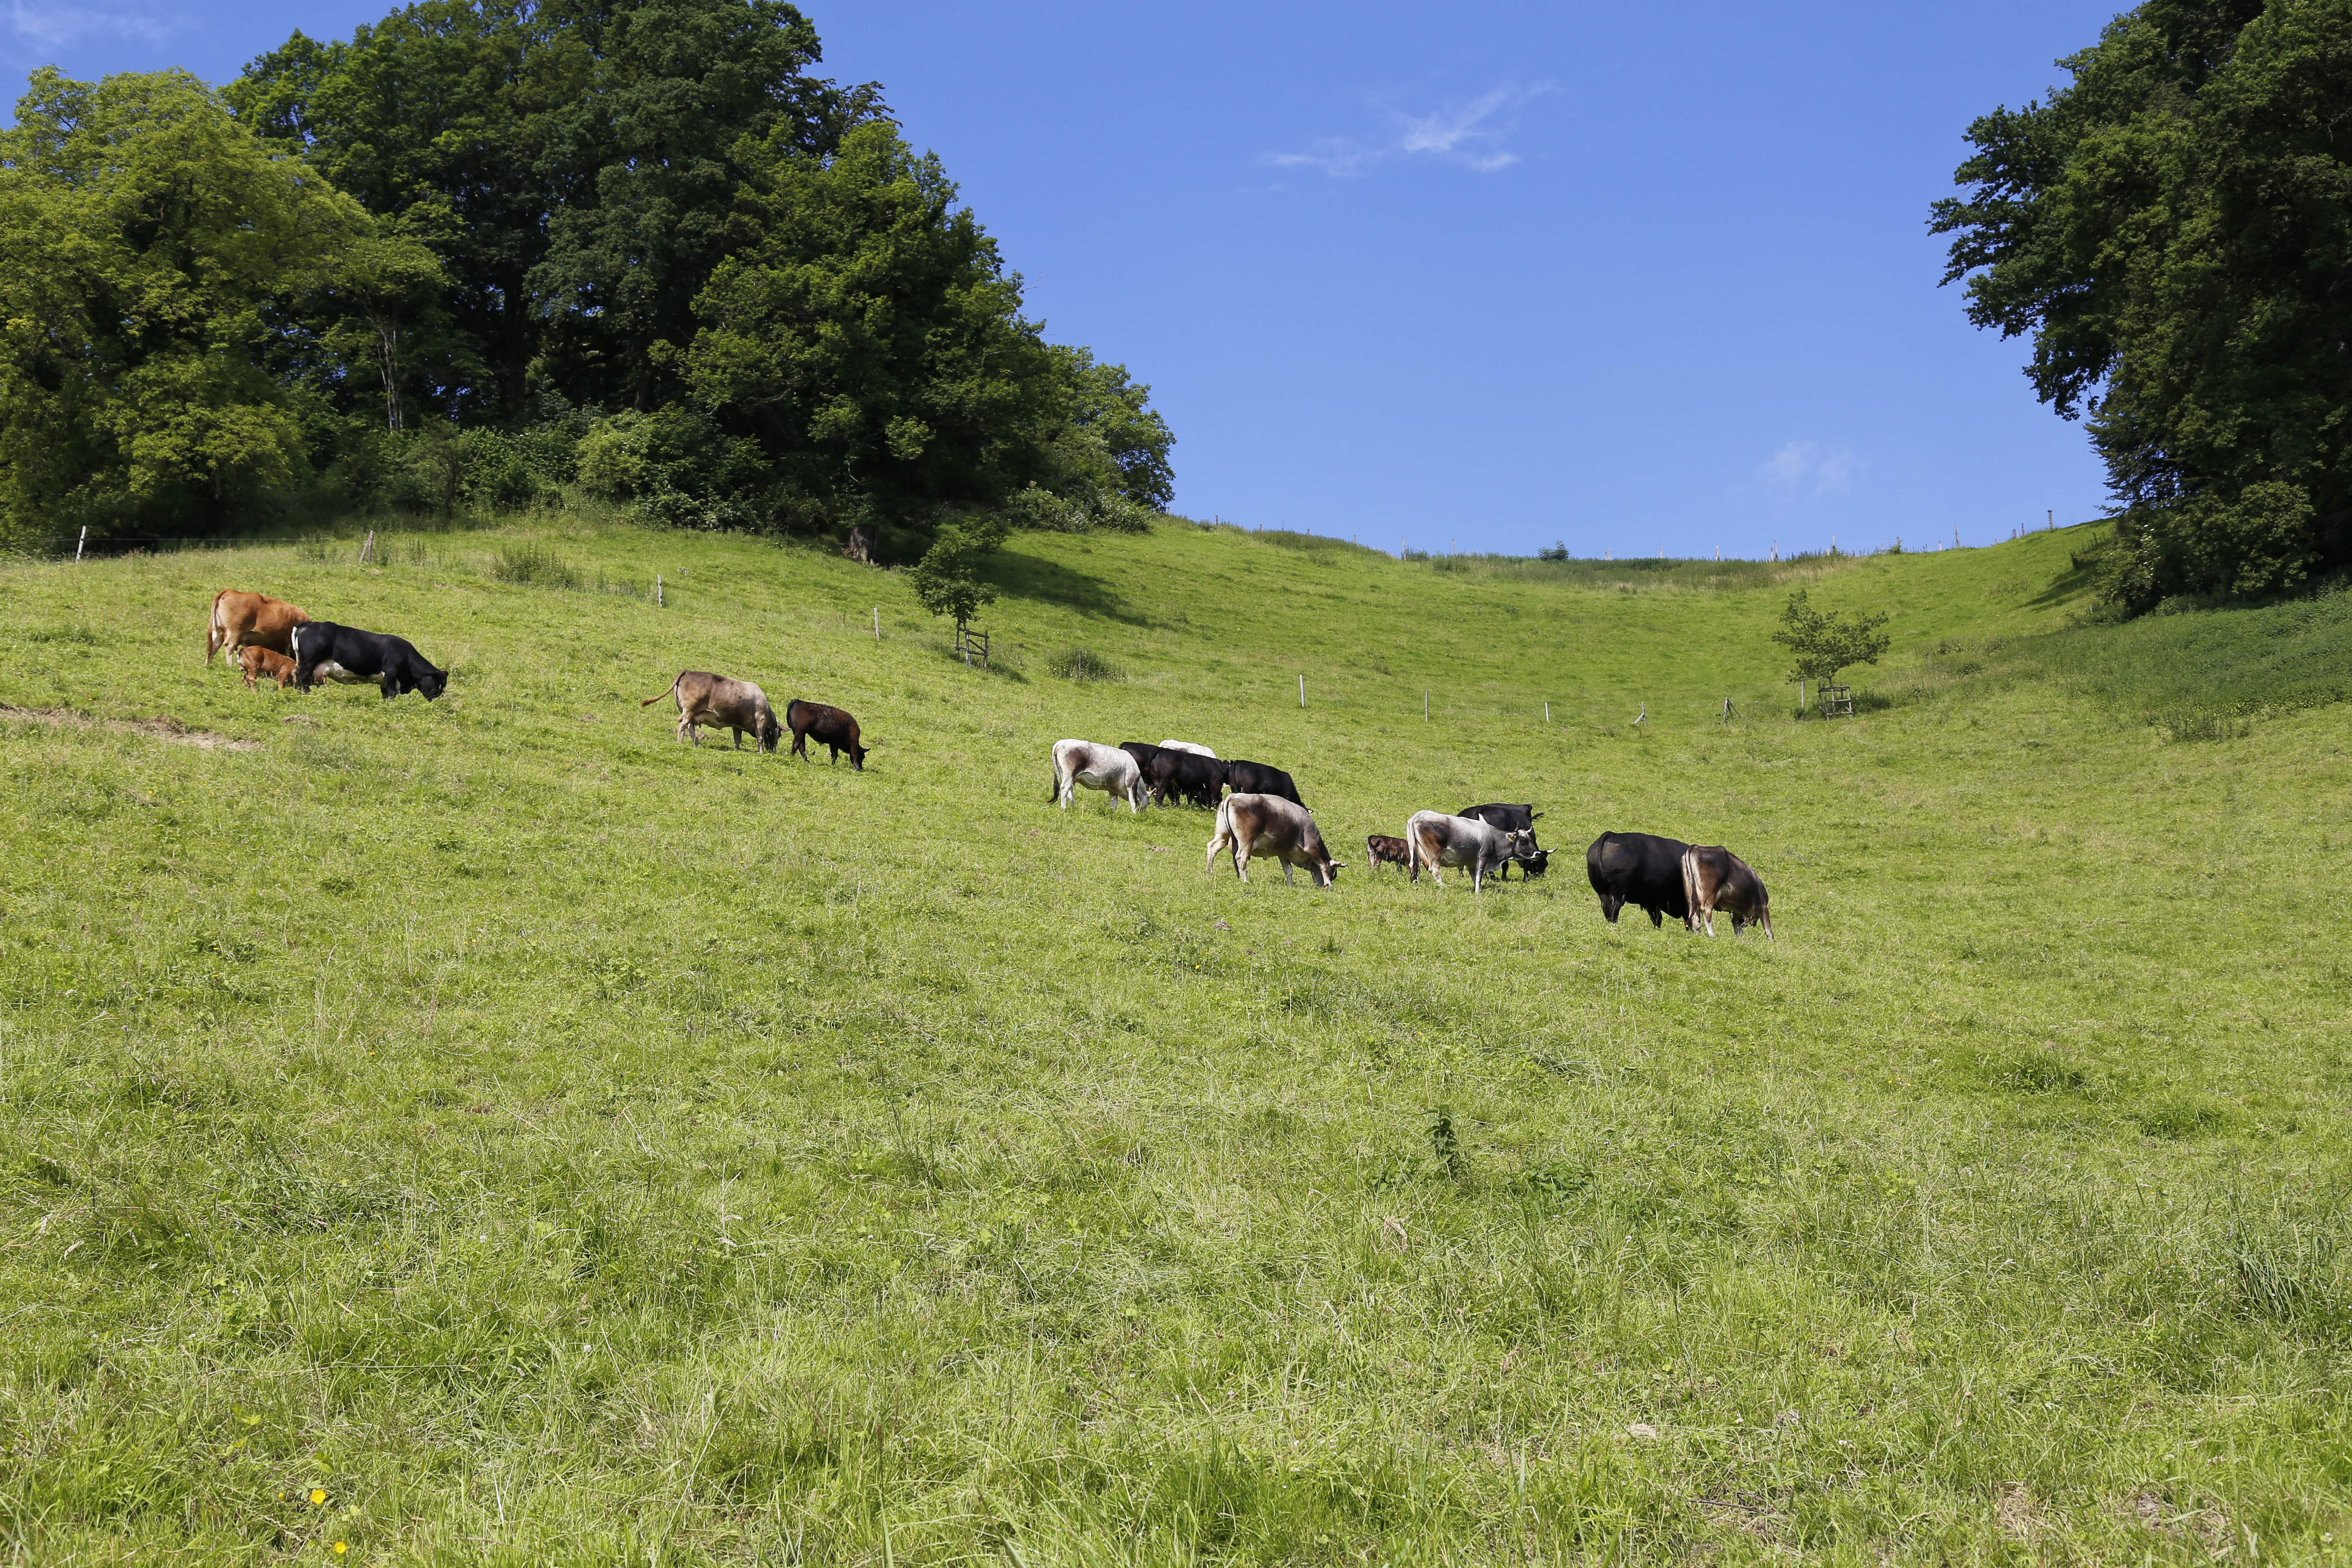
nature, grass, field, farm, meadow, prairie, animal, cow, cattle, herd, pasture, grazing, livestock, ranch, agriculture, beef, plain, graze, cows, grassland, plateau, switzerland, habitat, ecosystem, suckler, lenzburg, steppe, rural area, natural environment, cattle like mammal